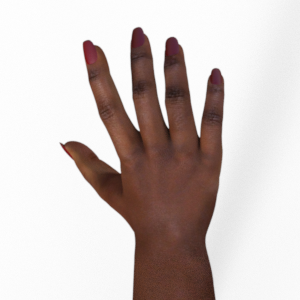
Label: paper